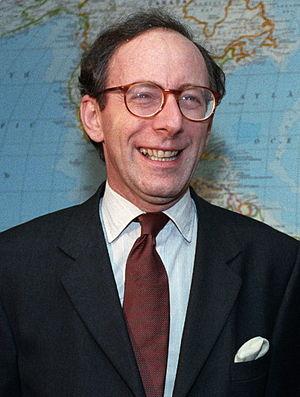
Malcolm Rifkind, né le 21 juin 1946 à Édimbourg, est un homme politique britannique.
Le secrétaire d'État à la Défense, plus couramment appelé Defence Secretary, est, dans le gouvernement du Royaume-Uni, le ministre chargé de la politique de défense, à la tête du ministère de la Défense qui administre les forces armées britanniques. Il préside également le Conseil de la Défense.